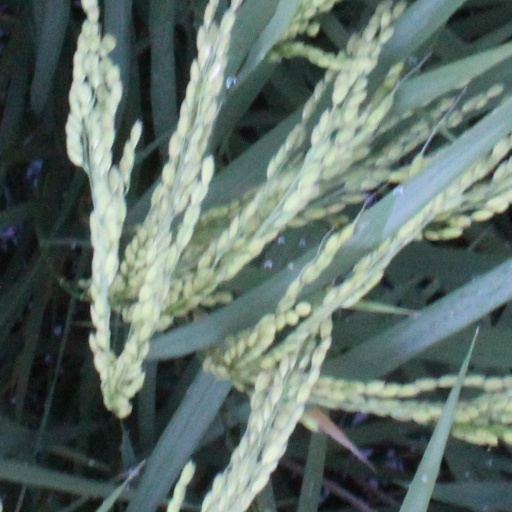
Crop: rice